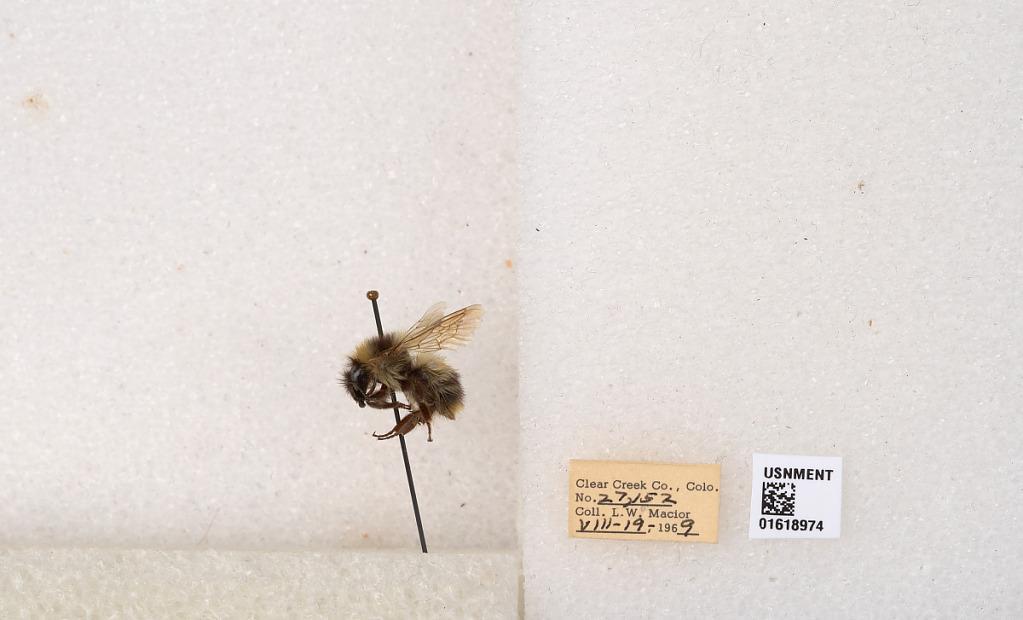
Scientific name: Bombus kirbyellus
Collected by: L. Macior
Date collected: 1969-8-19
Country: United States
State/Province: Colorado
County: Clear Creek
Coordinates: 39.6891, -105.644